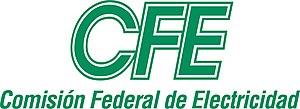
La Comisión Federal de Electricidad est la entreprise publique d’électricité du Mexique, connue sous le nom de CFE. Il s'agit de la principale entreprise d'électricité du pays et de la deuxième plus puissante entreprise publique du pays après Pemex. La constitution mexicaine dispose que le gouvernement est responsable du contrôle et du développement de l'industrie nationale de l'électricité, et CFE remplit cette mission. Le slogan de la société est Una empresa de clase mundial.